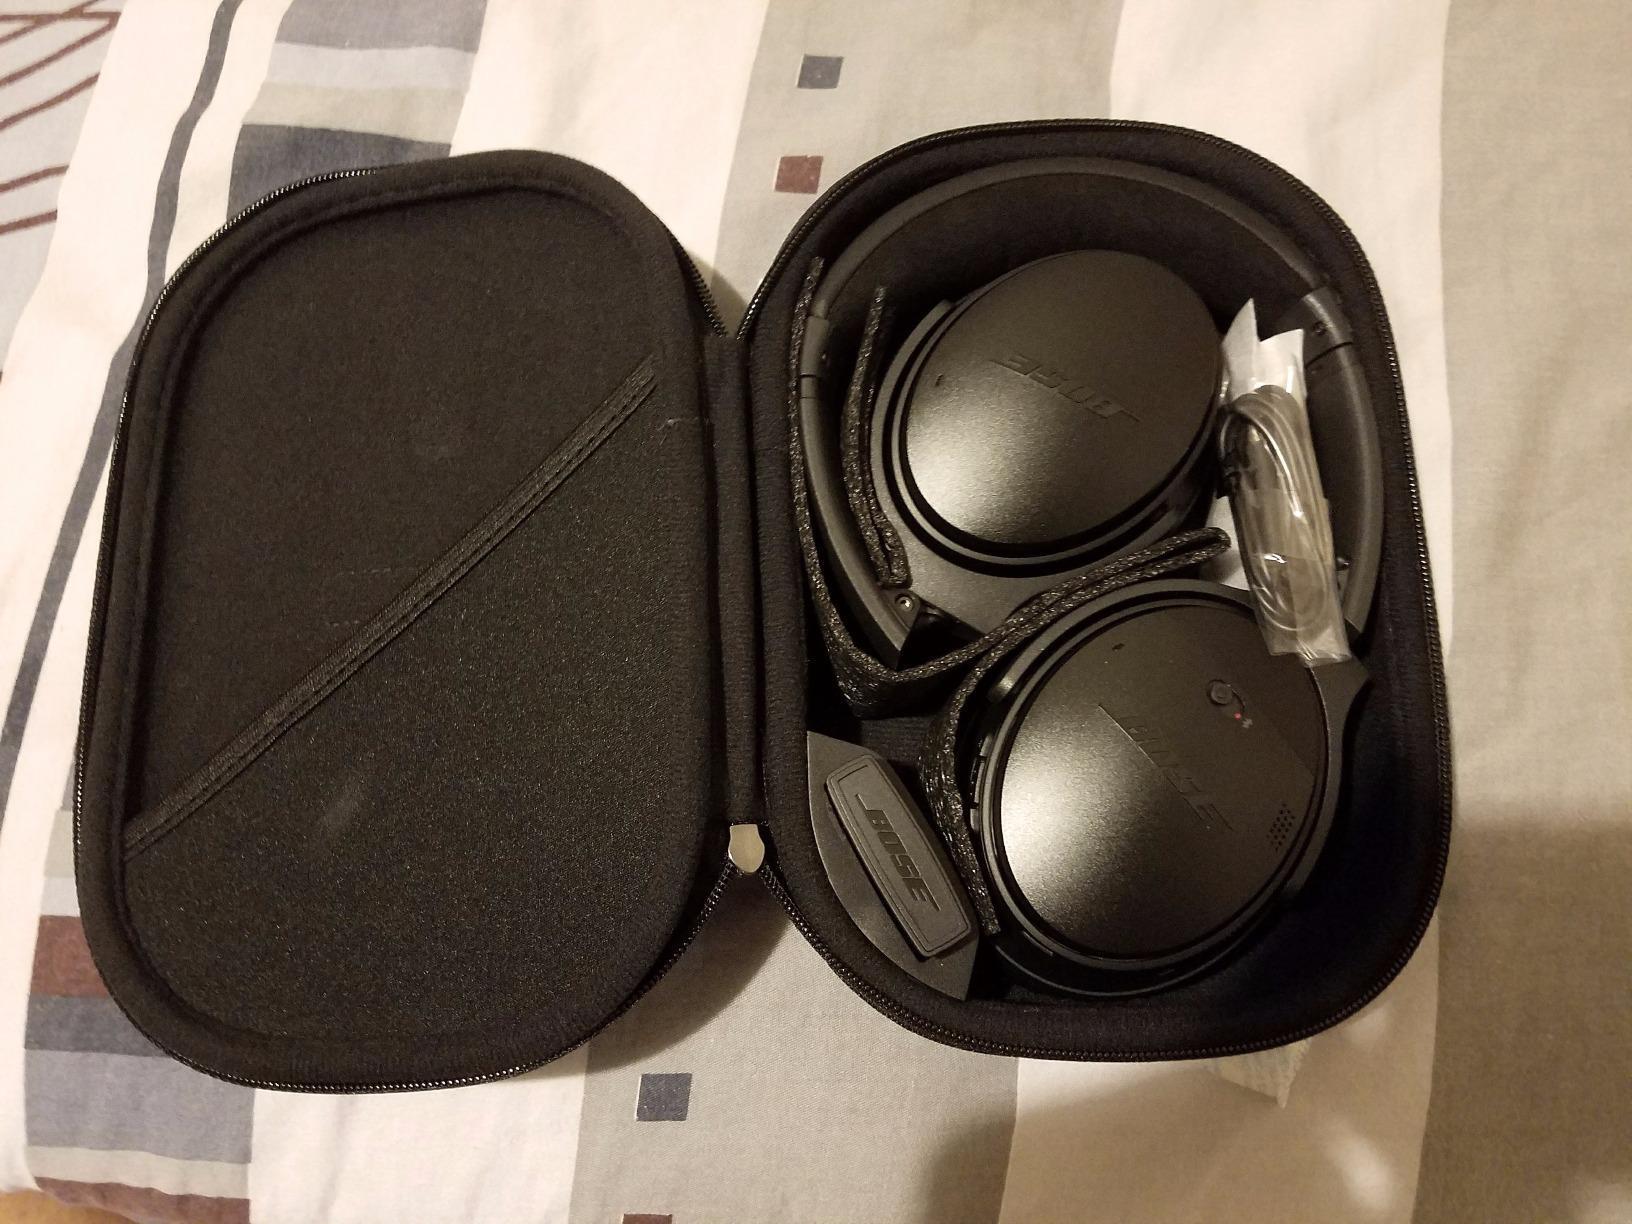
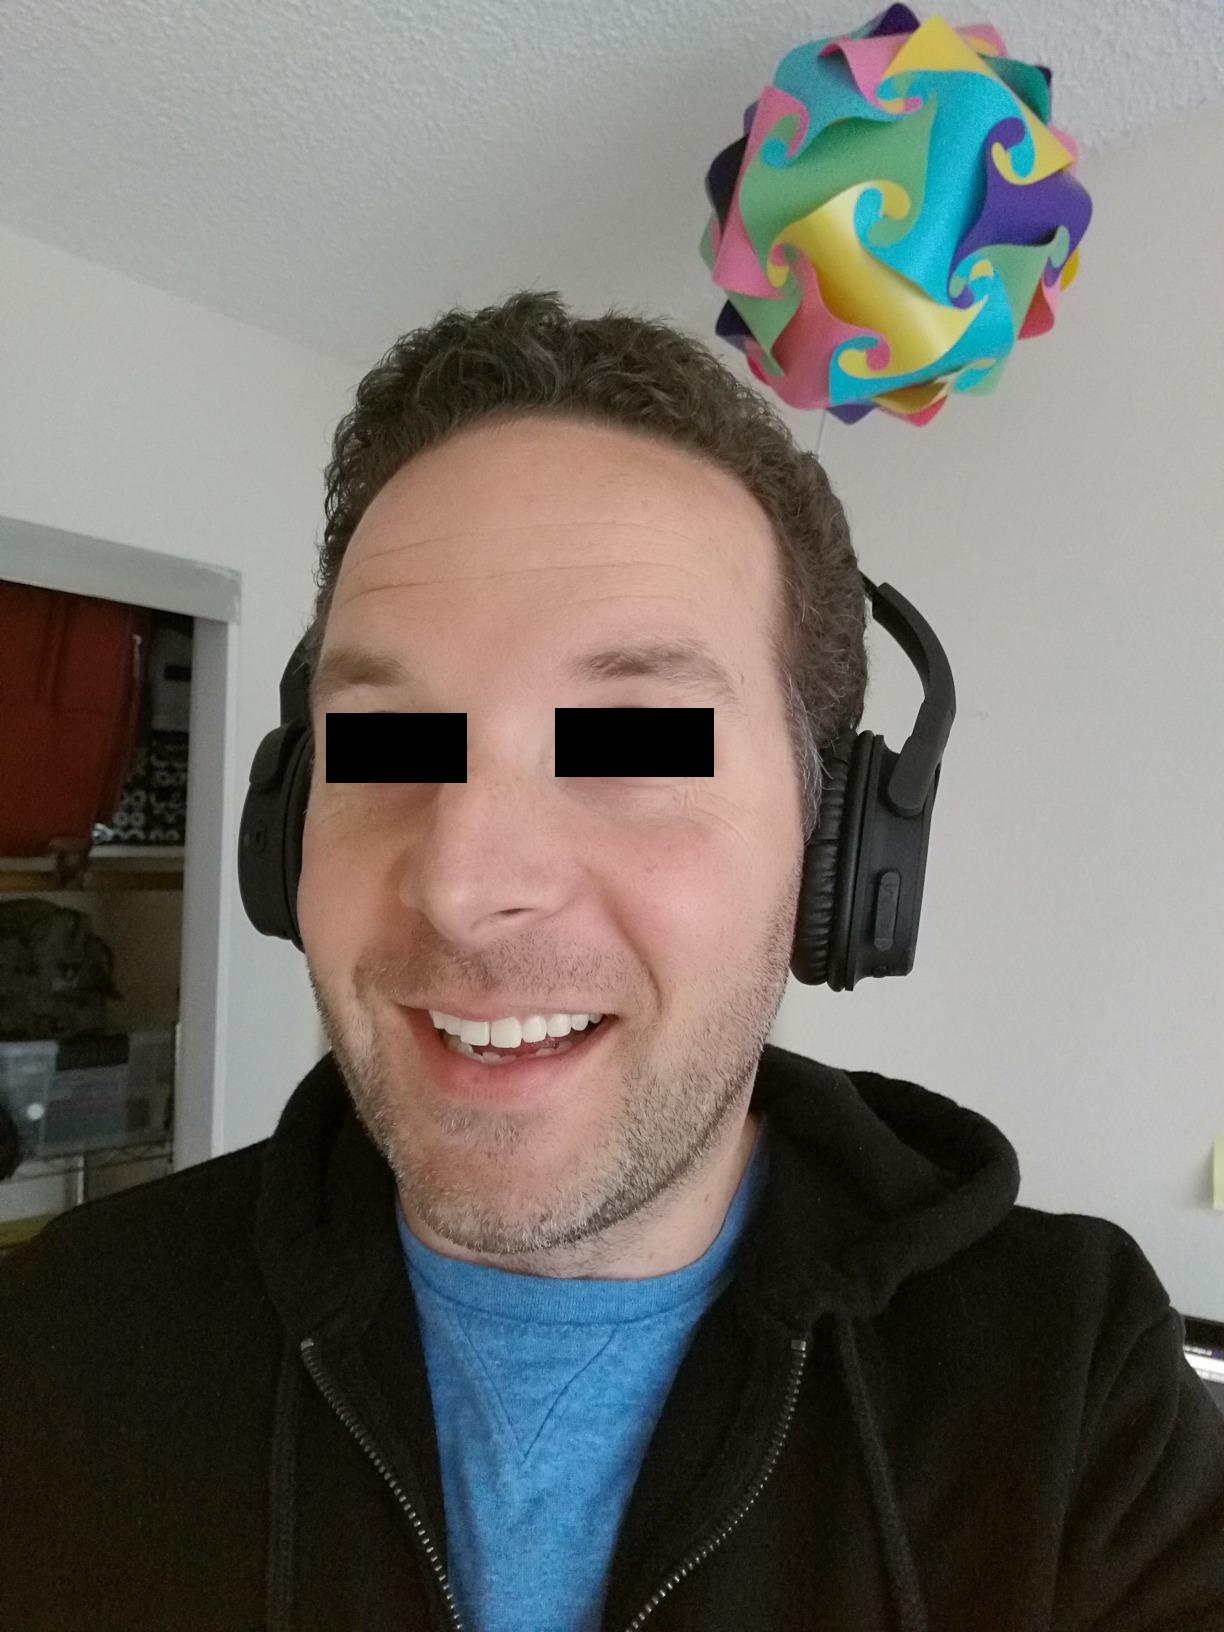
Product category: headphones
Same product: no